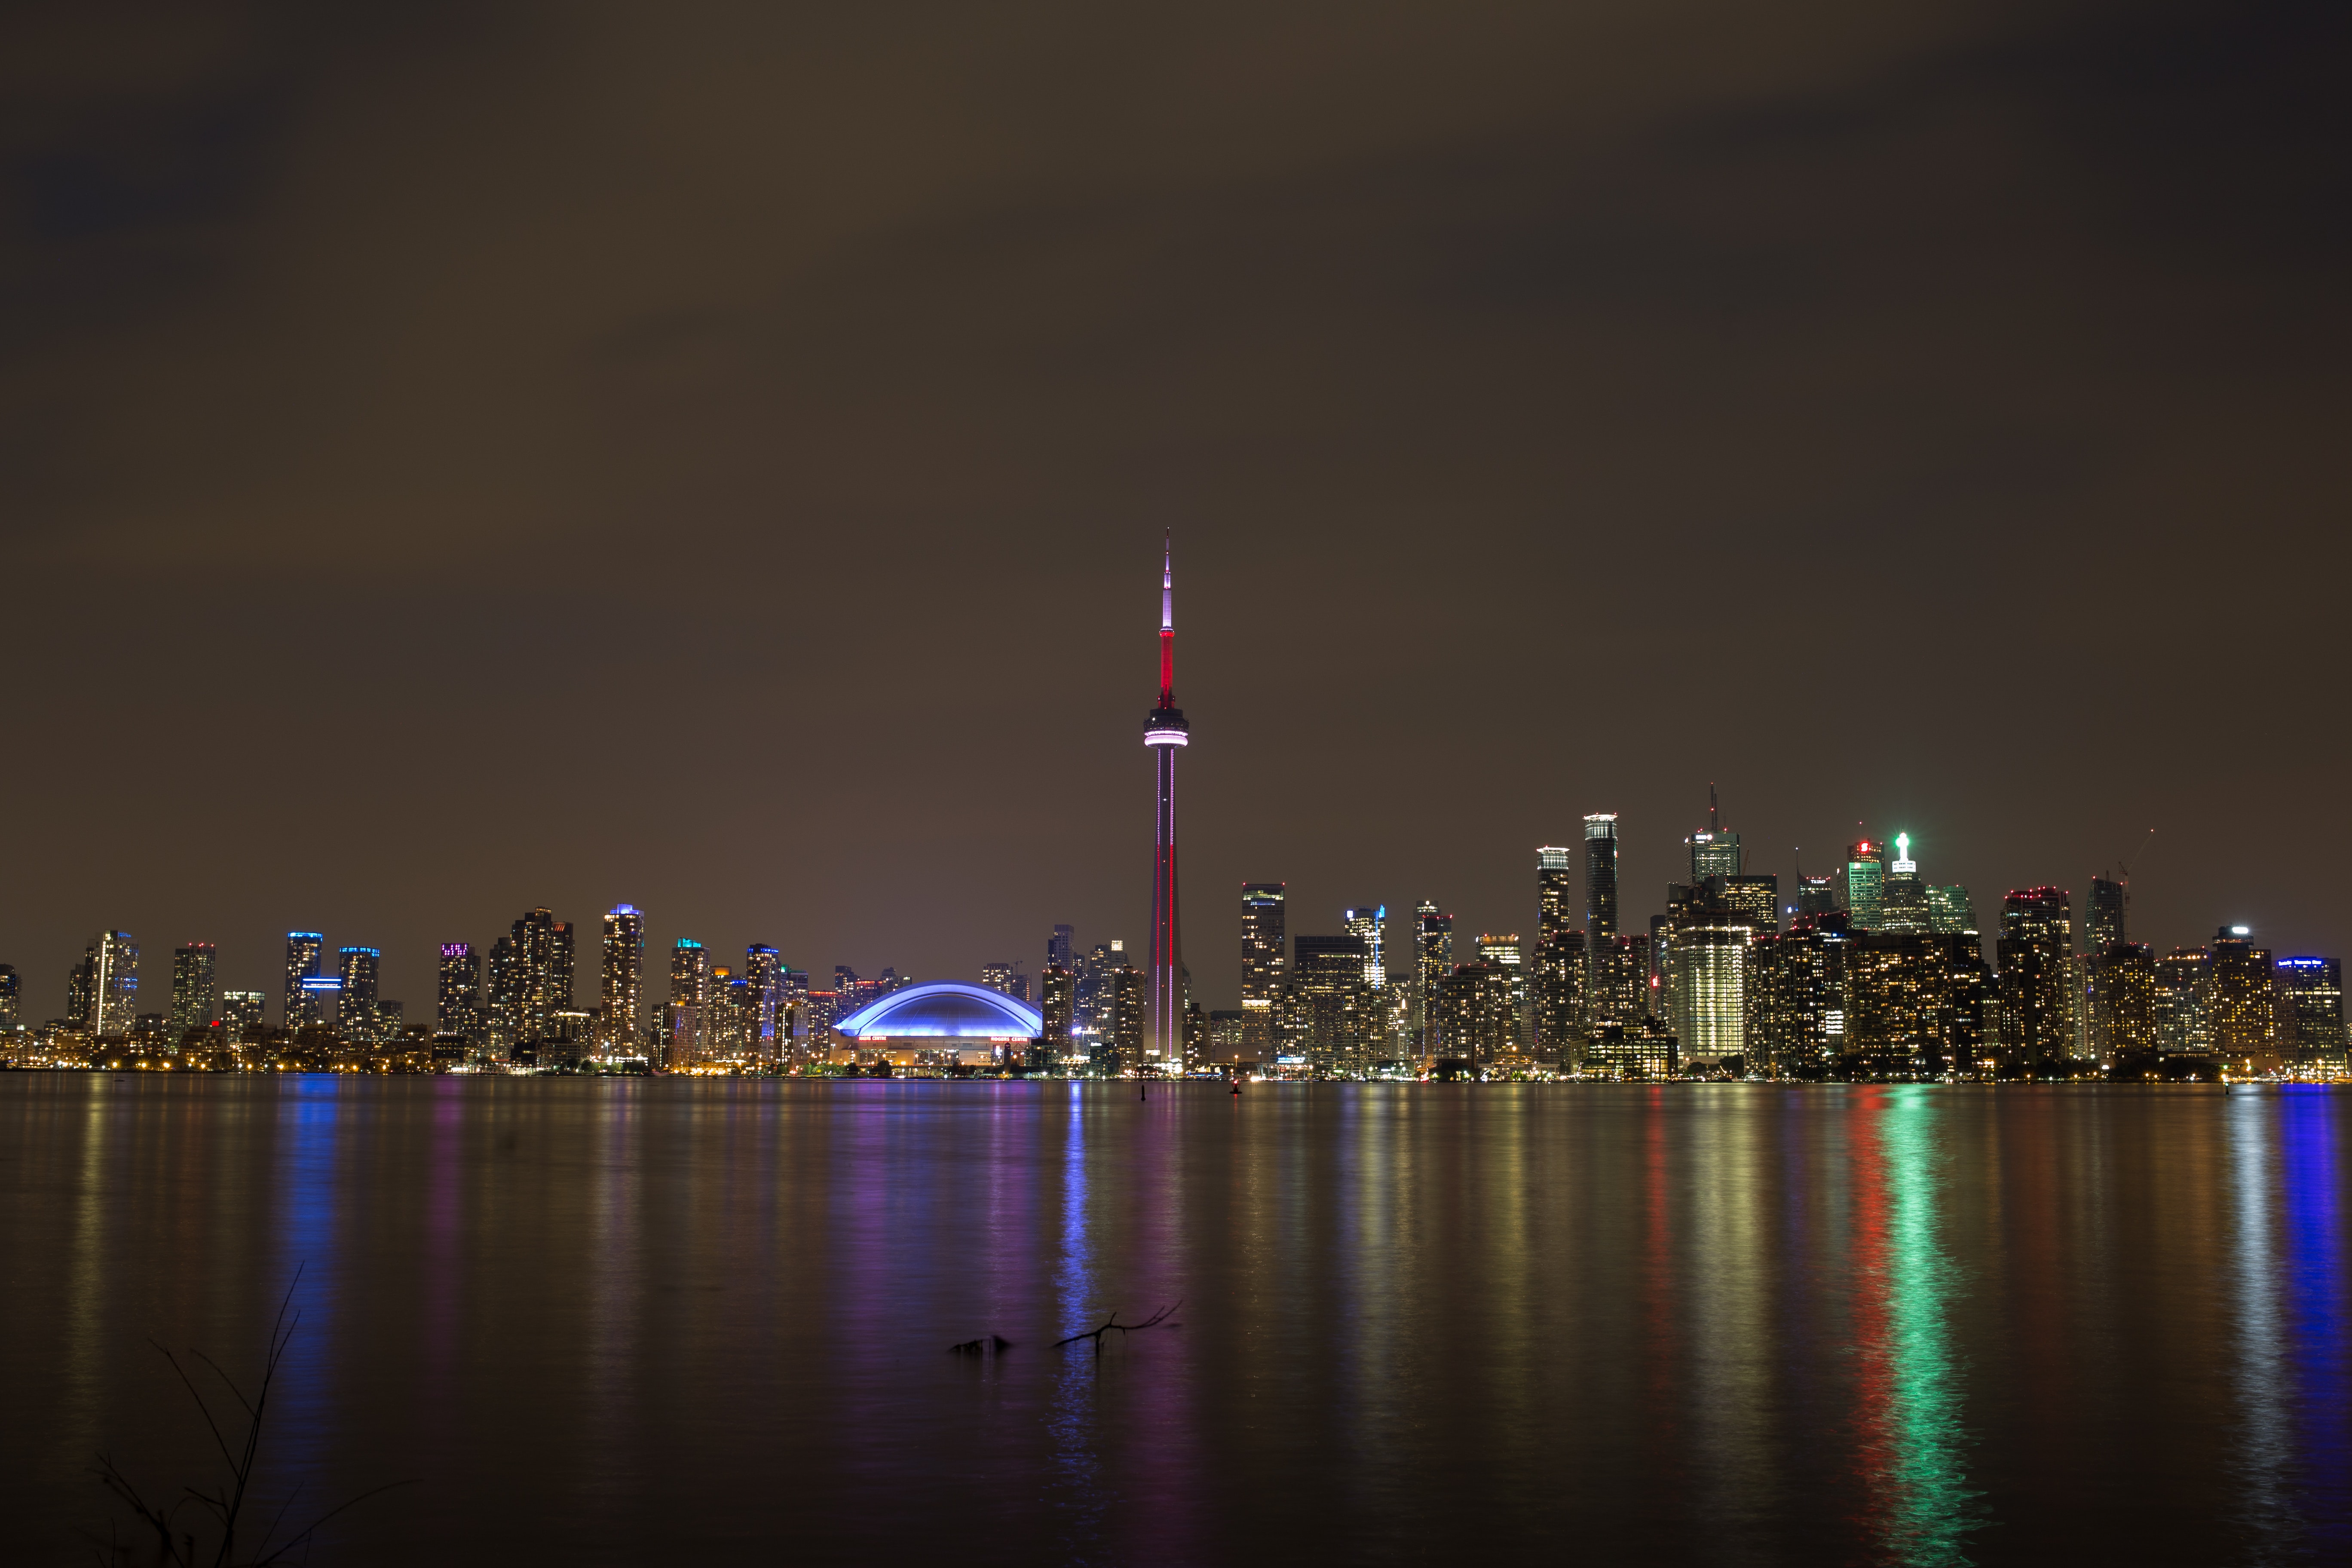
cityscape, city, skyline, metropolitan area, night, water, metropolis, landmark, urban area, sky, reflection, human settlement, skyscraper, light, tower block, downtown, lighting, architecture, river, tower, midnight, building, darkness, photography, horizon, sea, space, evening